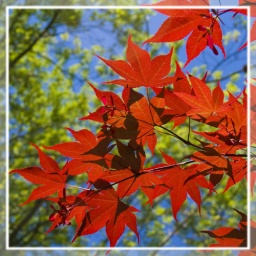
Japanese maple tree in front of Fei's house